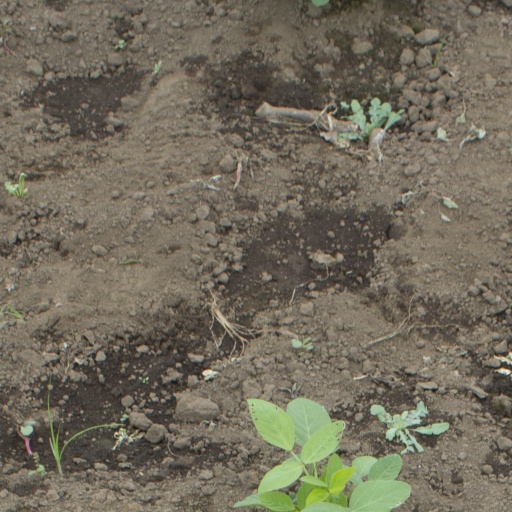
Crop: soybean